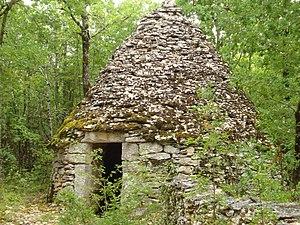
La Caselle de l'Azé à Lalbenque, une cabane en pierre
Une caselle ou casèle est une cabane en pierre sèche servant autrefois d'abri pour les humains ou les animaux ou de resserre-à-outils dans le haut Quercy, en particulier dans les causses au nord de la vallée du Lot.